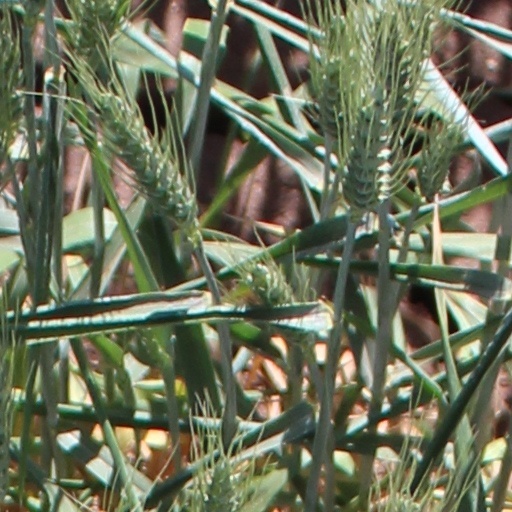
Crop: wheat